Royal Collection

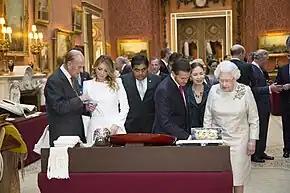
Queen Elizabeth II showing textiles and other works from the collection to the visiting President of Mexico, Enrique Peña Nieto, in 2015

A computerised inventory of the collection was started in early 1991, and it was completed in December 1997. The full inventory is not available to the public, though catalogues of parts of the collection – especially paintings – have been published, and a searchable database on the Royal Collection website is increasingly comprehensive, with "271,697 items found" by late 2020.